Rokeby Venus

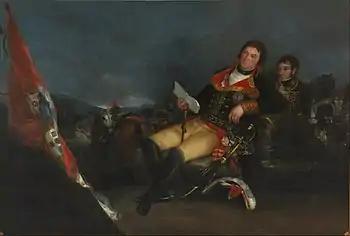
Manuel de Godoy in 1801, by Goya

The "Rokeby Venus" was long held to be one of Velázquez's final works. In 1951, it was found recorded in an inventory of 1 June 1651 from the collection of Gaspar Méndez de Haro, 7th Marquis of Carpio, a close associate of Philip IV of Spain. Haro was the great-nephew of Velázquez's first patron, the Count-Duke of Olivares, and a notorious libertine. According to the art historian Dawson Carr, Haro "loved paintings almost as much as he loved women", and "even his panegyrists lamented his excessive taste for lower-class women during his youth". For these reasons it seemed likely that he would have commissioned the painting. However, in 2001 the art historian Ángel Aterido discovered that the painting had first belonged to the Madrid art dealer and painter Domingo Guerra Coronel, and was sold to Haro in 1652 following Coronel's death the previous year. Coronel's ownership of the painting raises the questions of how and when it came into Coronel's possession, and why Velázquez's name was omitted from Coronel's inventory. The art critic Javier Portús has suggested that the omission may have been due to the painting's portrayal of a female nude, "a type of work which was carefully supervised and whose dissemination was considered problematic".